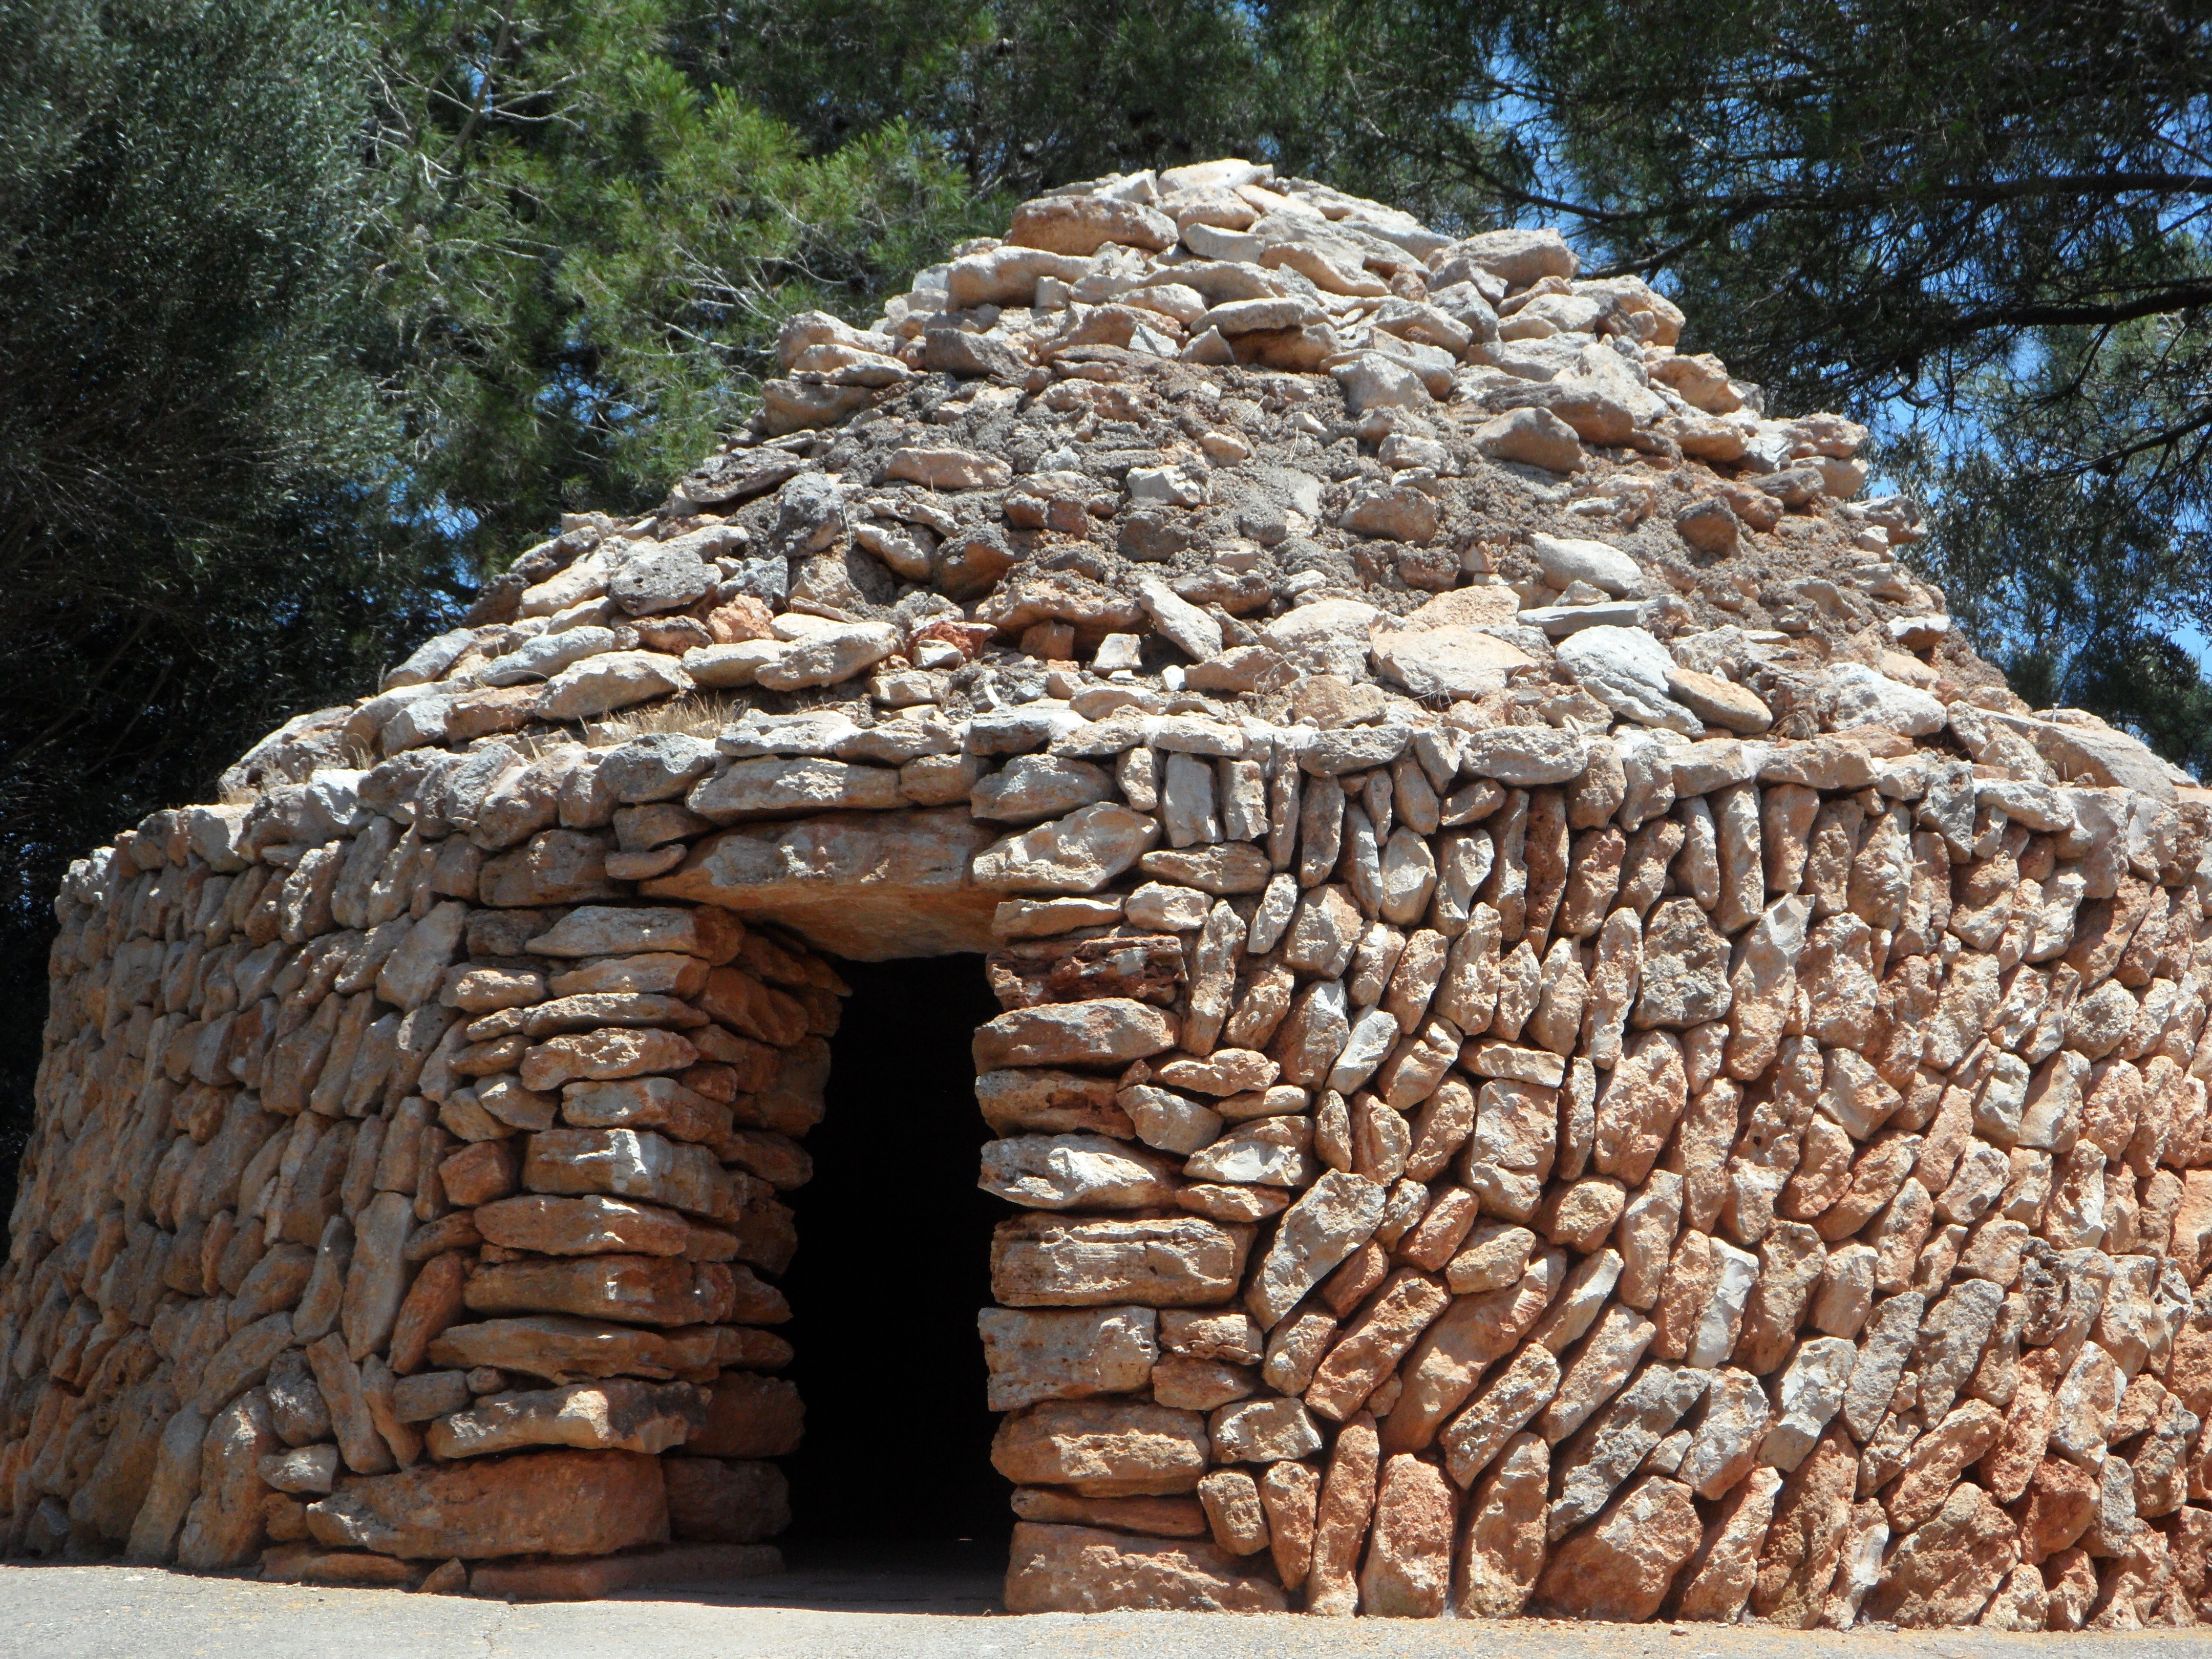
rock, wood, trunk, hut, stone wall, shelter, ruins, mallorca, refuge, carving, about, archaeological site, piled up, ancient history, shepherds